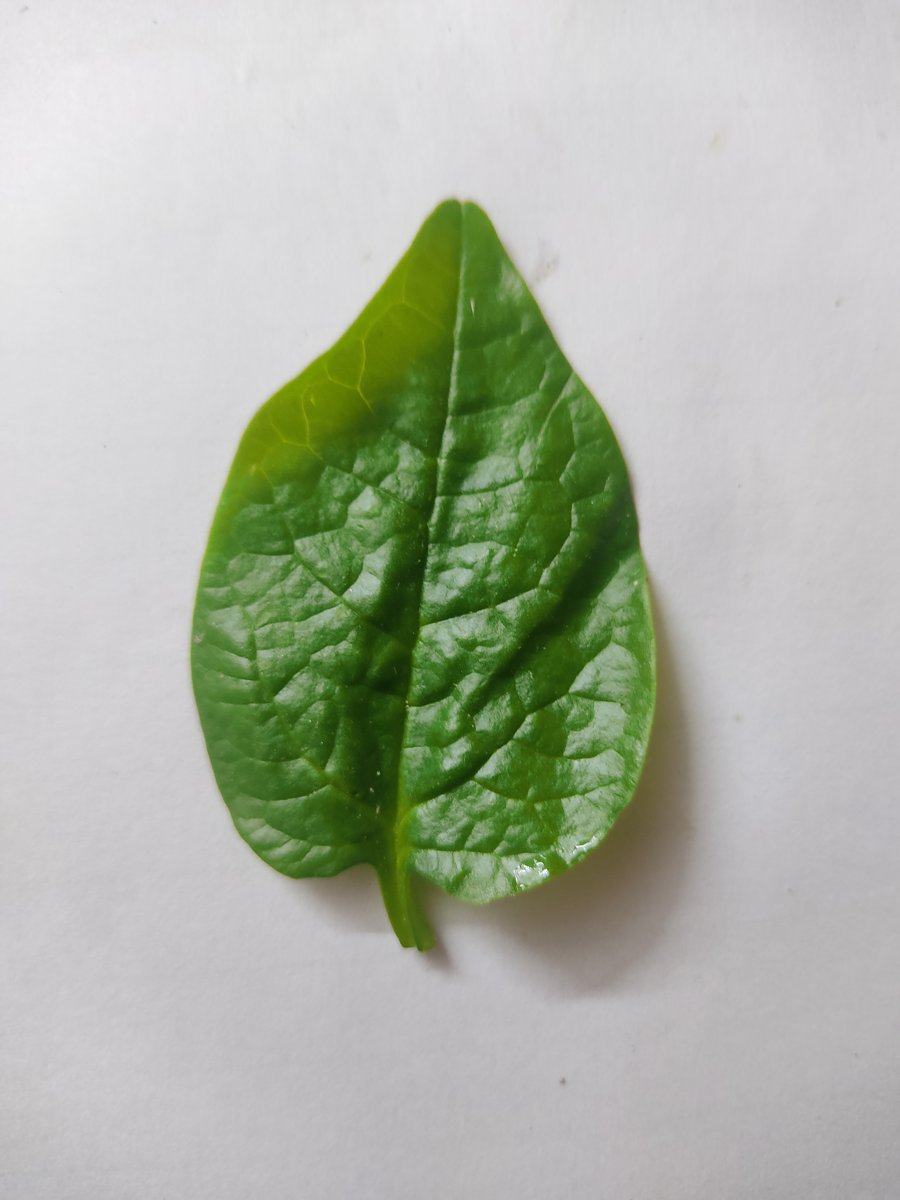
Label: Healthy-Leaf